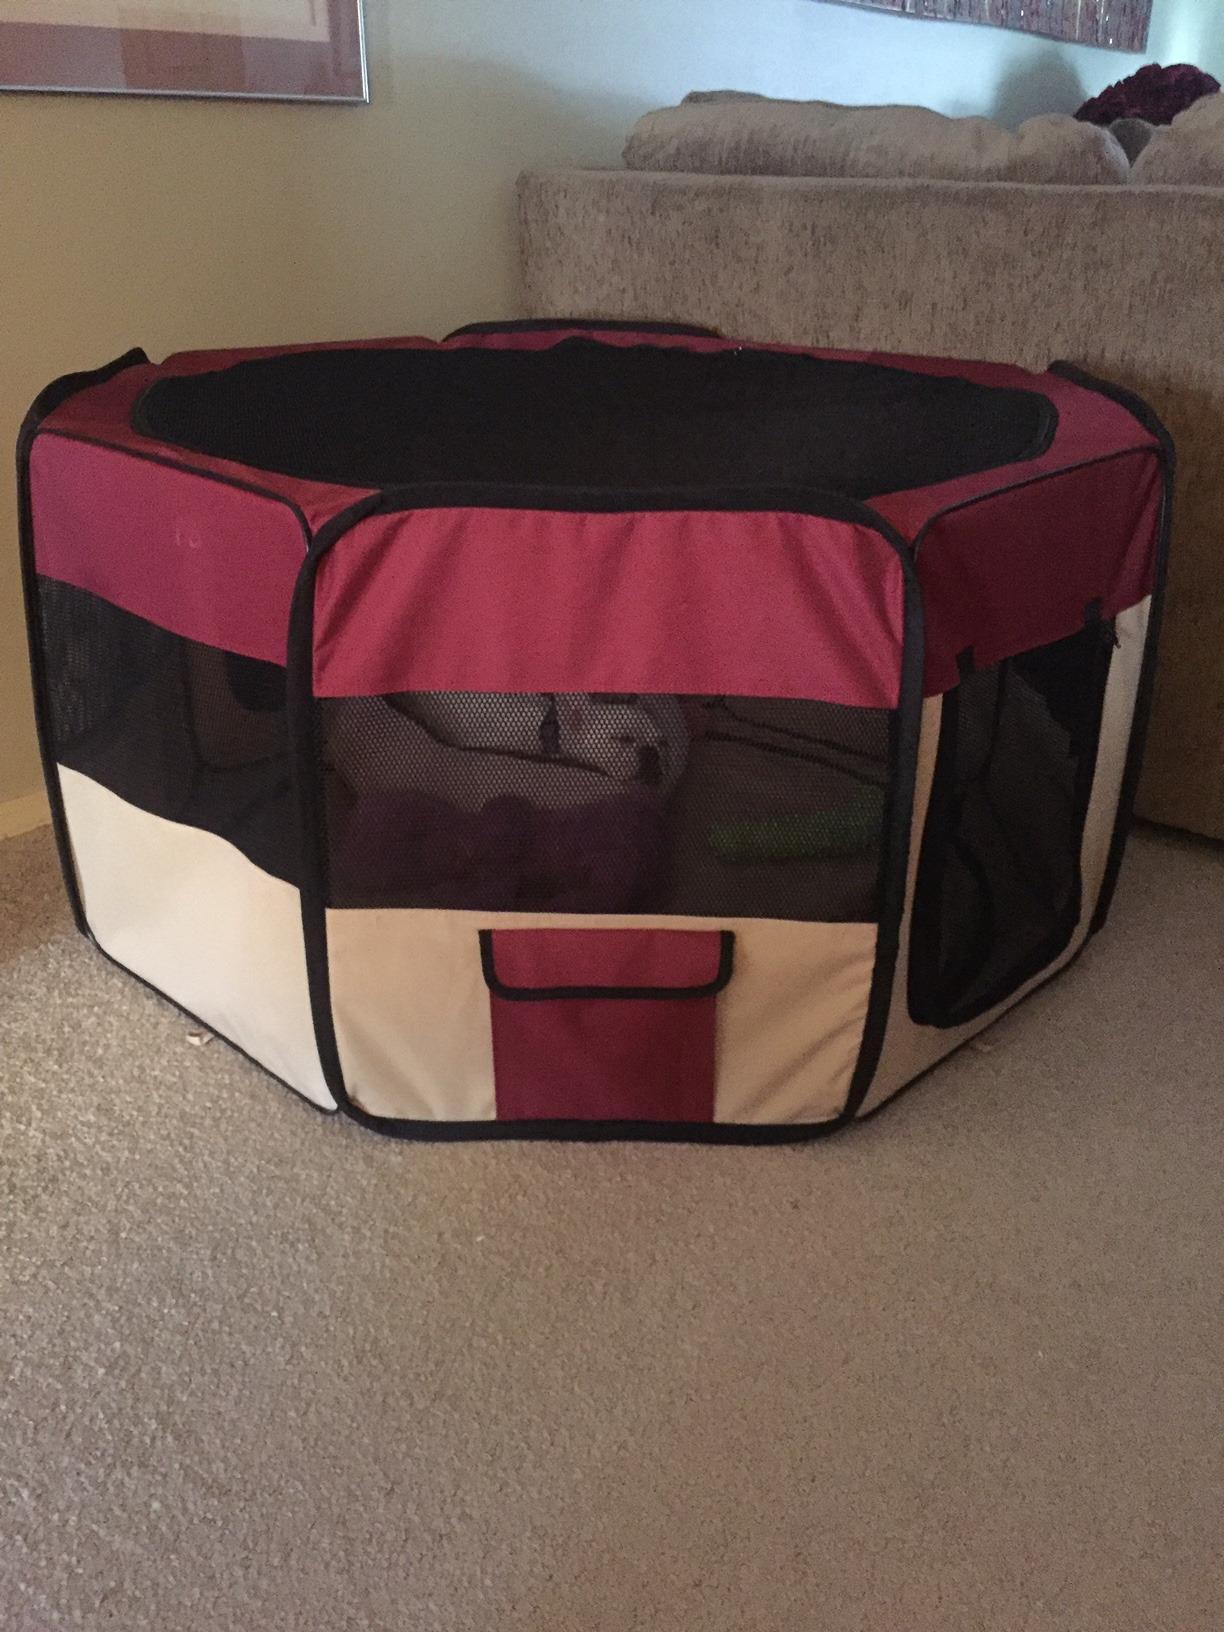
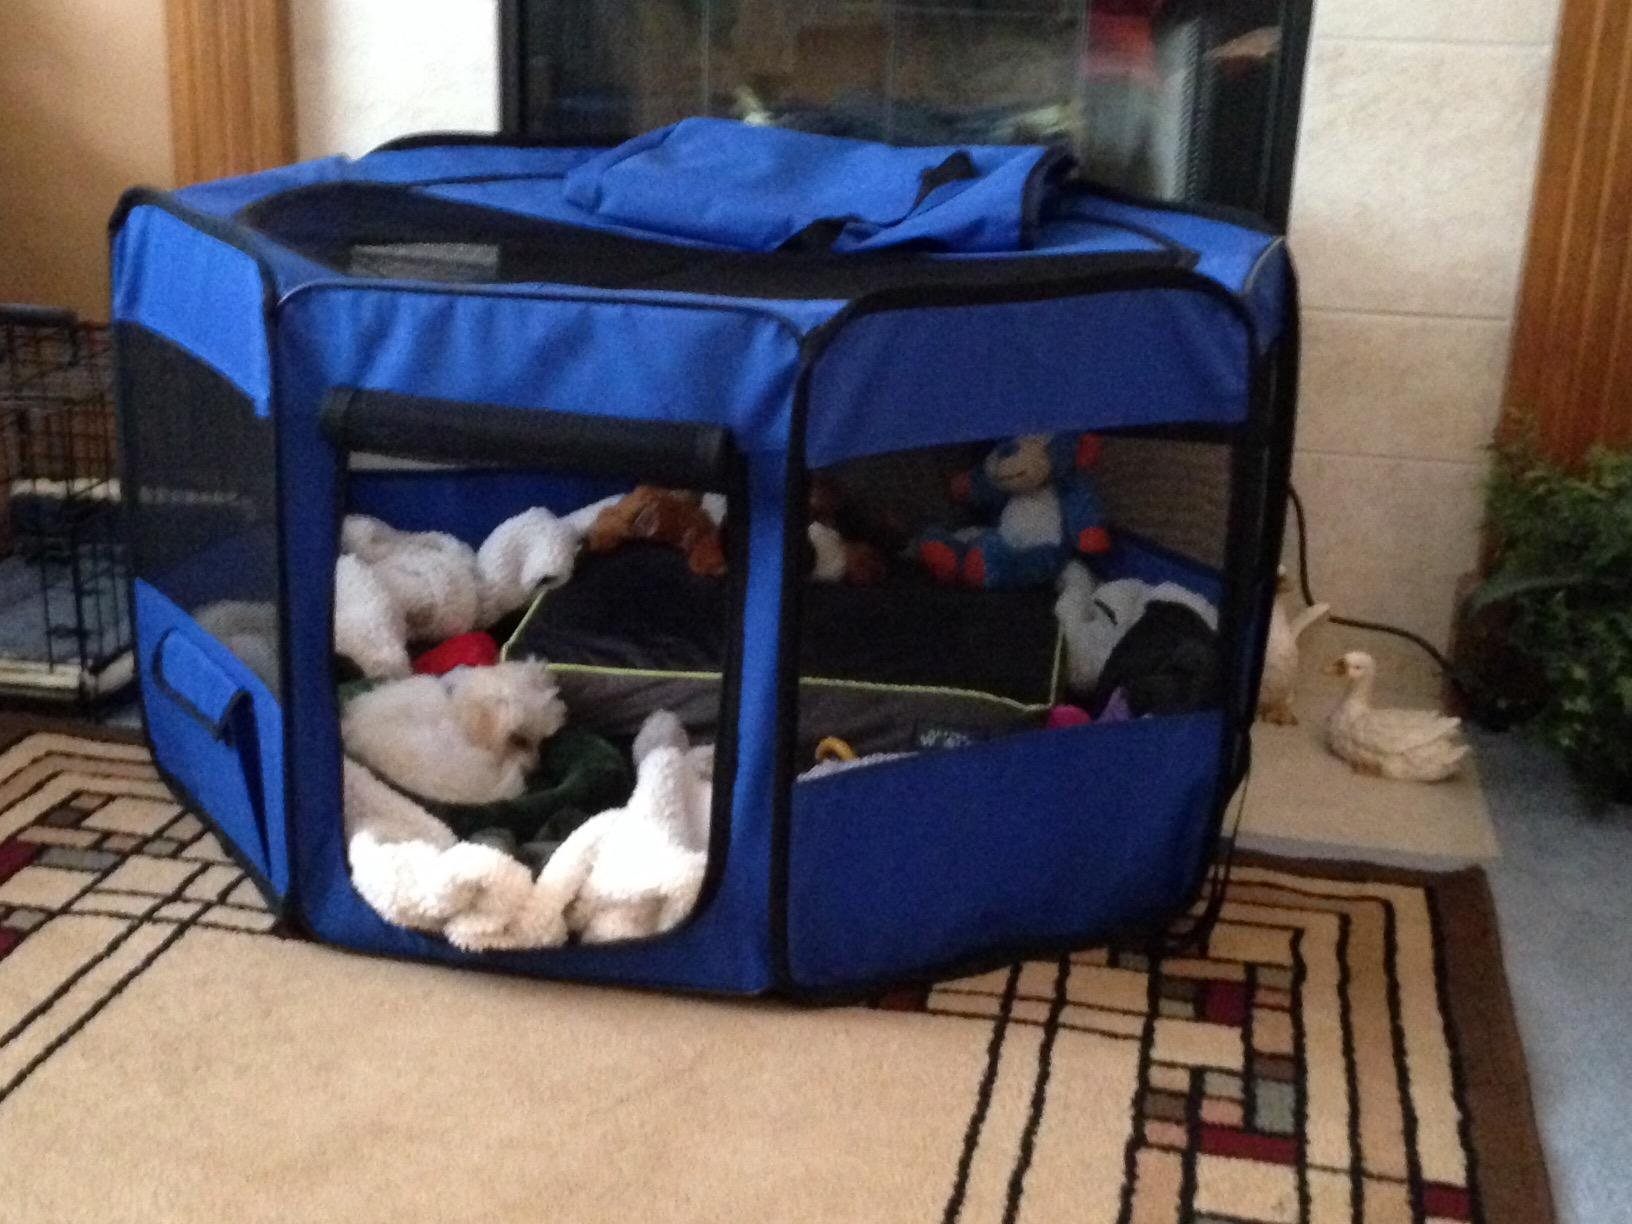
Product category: items_kennel
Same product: no